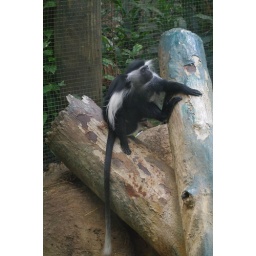
Black and white colobus monkey (Colobus angolensins) in Pittsburgh zoo. Pentax K-7 with Sigma 50-500mm f4-6.3 APO EX.